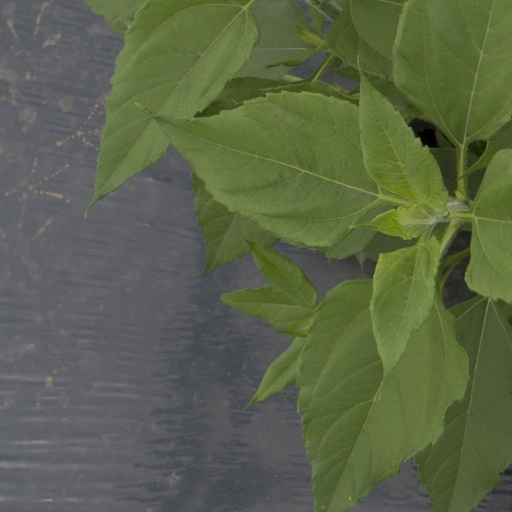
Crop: Jerusalem artichoke